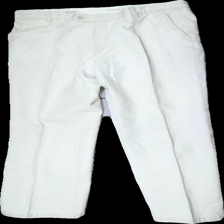
View: front
Type: Trousers
Category: Men
Brand: Not in the list
Brand text on label: MADISON avenue
Colors: Beige
Material: 100% Cott
Cut: None
Size: 54
Season: All
Stains: Major
Price range: <50
Recommended usage: Recycle